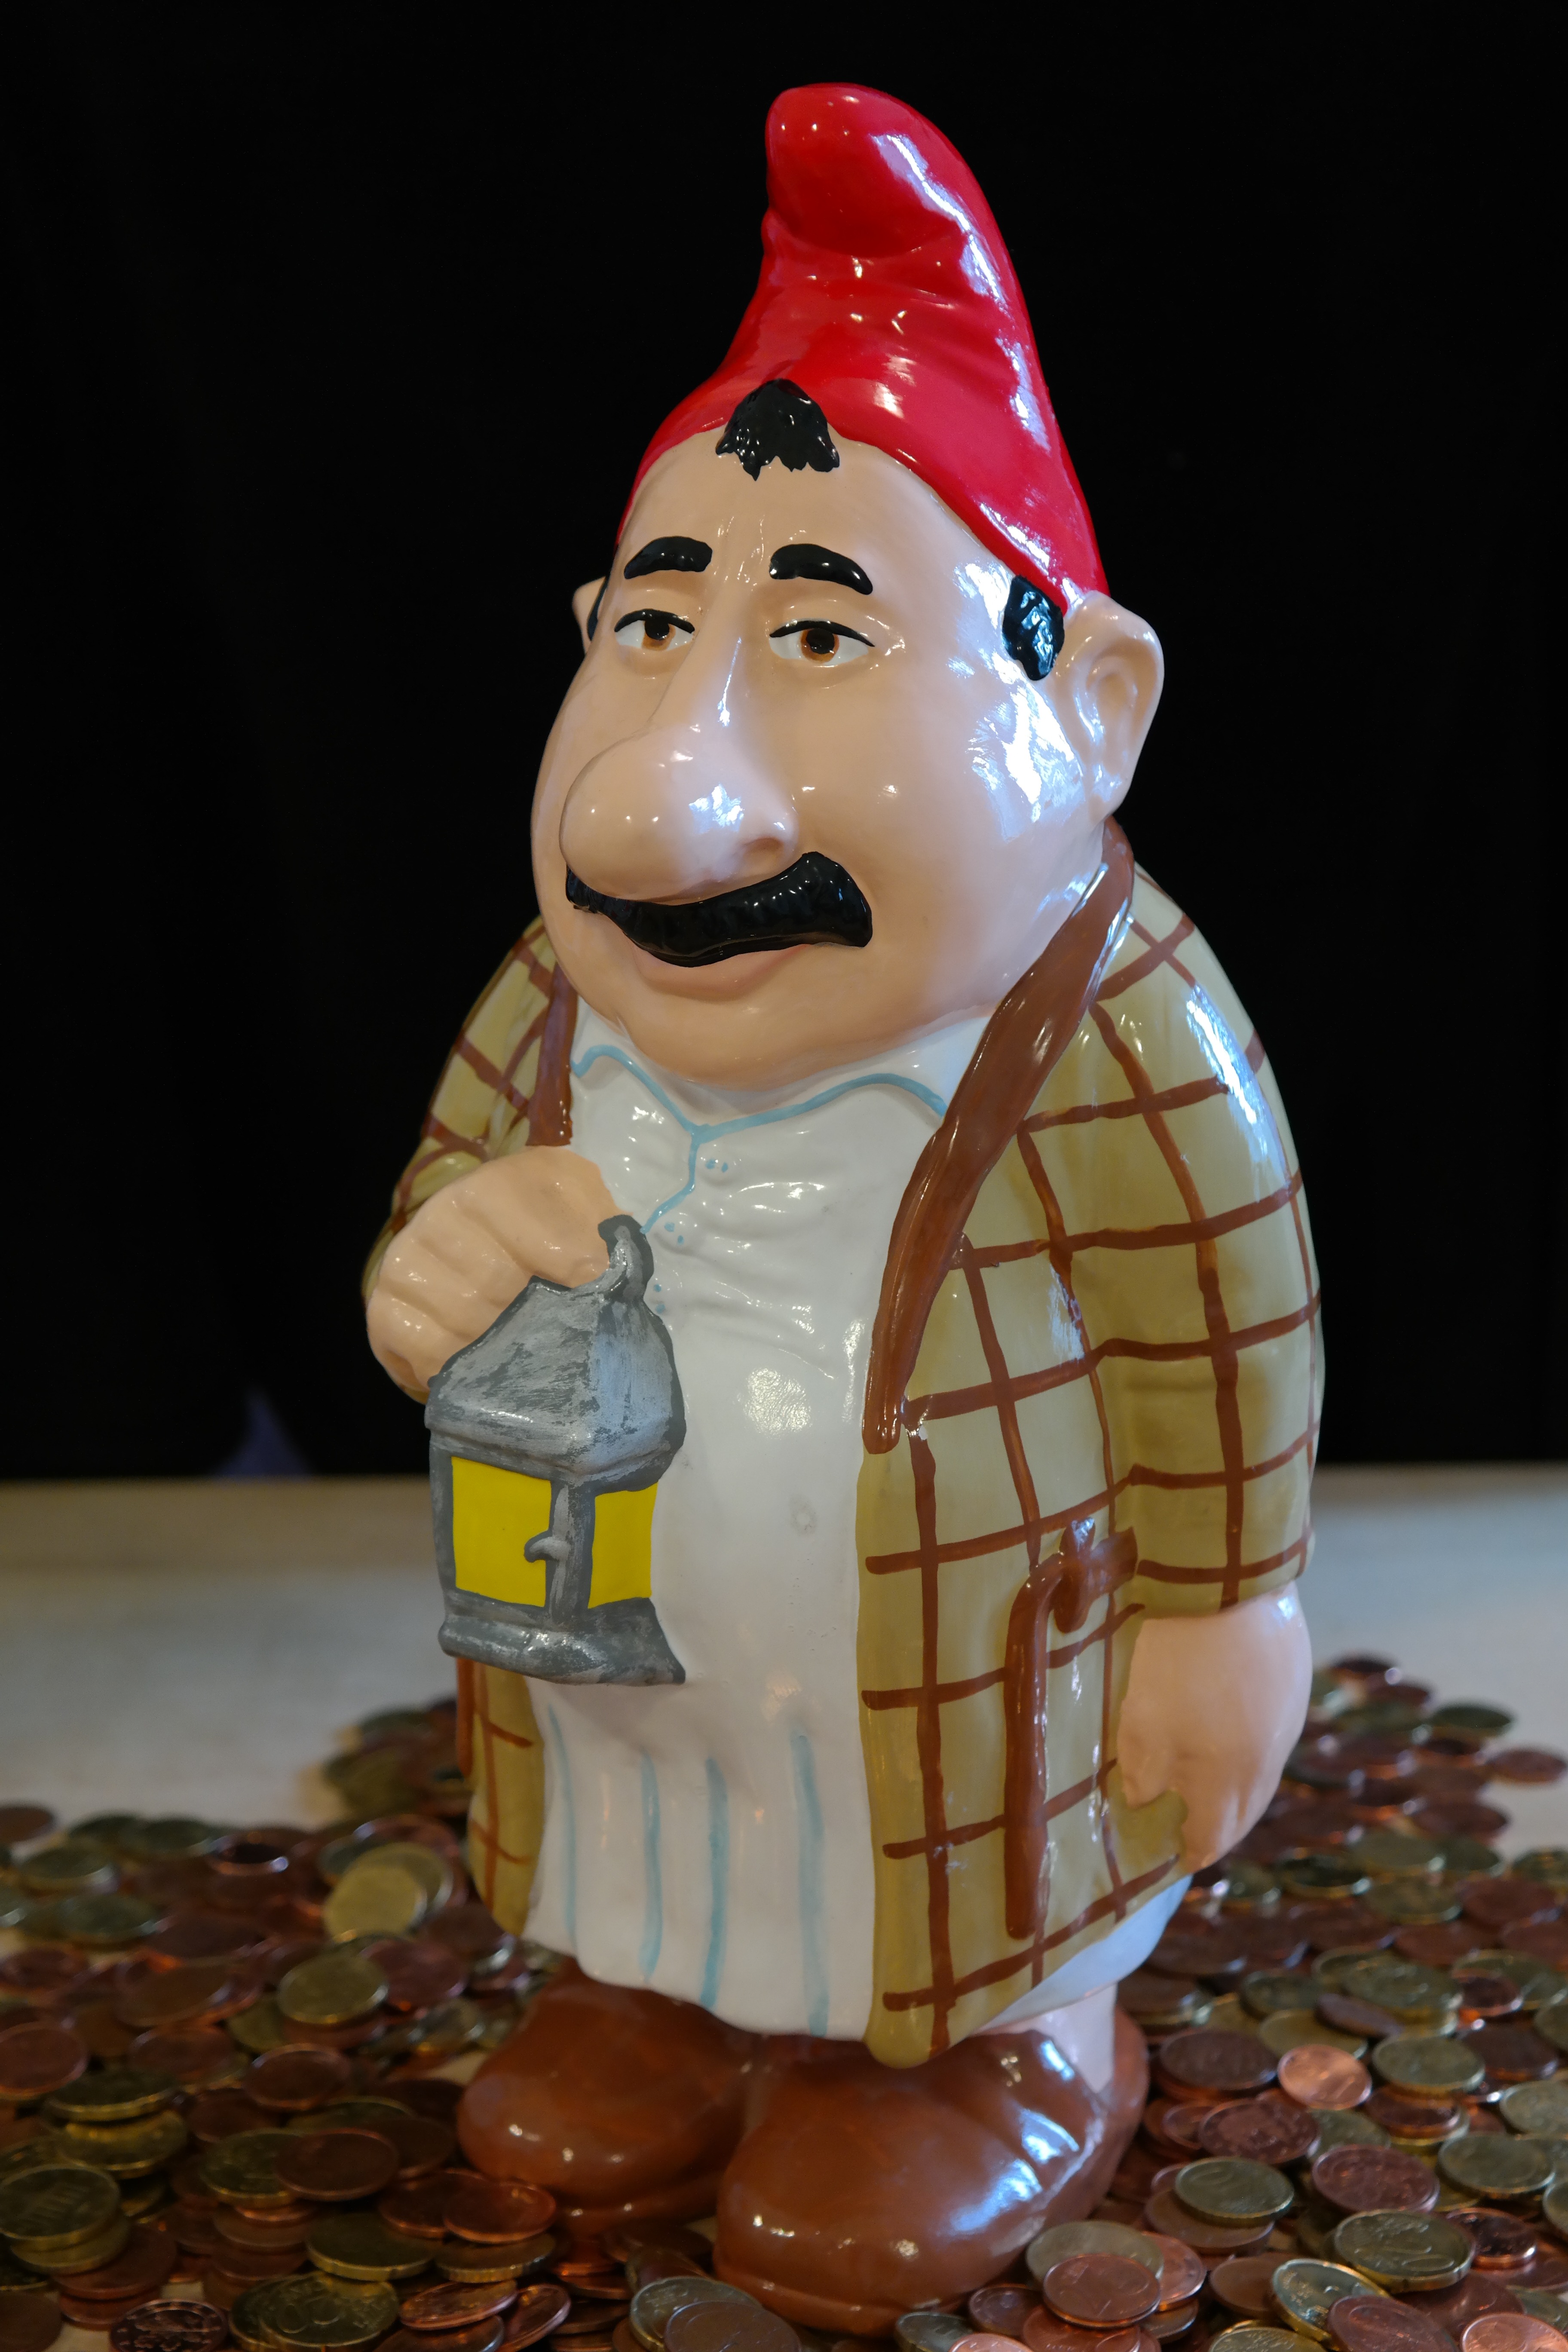
man, monument, statue, food, lantern, metal, money, human, dessert, toy, face, figure, brass, copper, cap, figurine, currency, funny, euro, coin, dwarf, carving, porcelain, shiny, dreamy, value, coins, cent, metal money, finance, loose change, garden gnome, pay, specie, valuable, porcelain figurine, lawn ornament, dime pieces, nordic gold, brass alloy, dressing gown